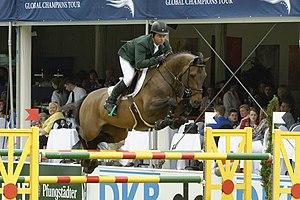
Cian O'Connor, né le 12 novembre 1979 à Dublin, est un cavalier de saut d'obstacles irlandais.